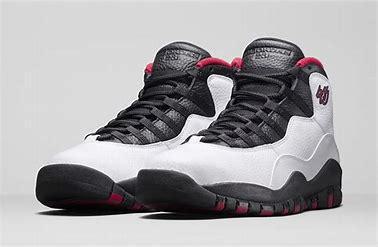
Brand: Jordan
Model: 10 Retro